Mansour Nariman

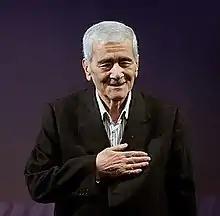

Eskandar Ebrahimi-Zanjani (Persian: اسکندر ابراهیمی زنجانی), better known by his stage name Mansour Nariman (1935 in Mashhad − 14 July 2015 in Tehran) was an Iranian "oud" player, researcher and writer.